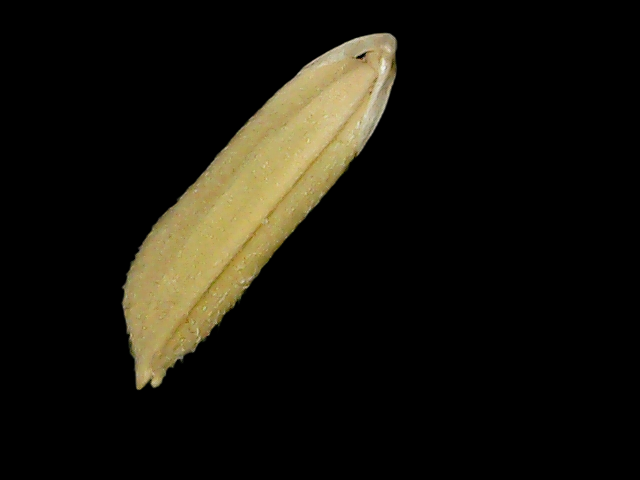
Rice variety: Bd75